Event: Nepal Earthquake
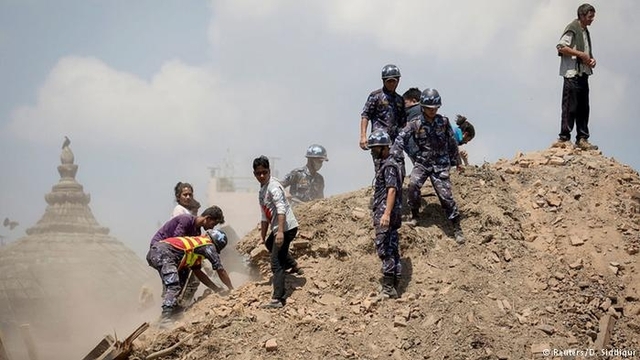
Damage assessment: damage